Jhaverchand Meghani

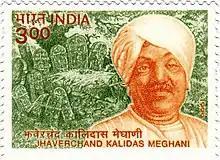
Meghani on a 1999 stamp of India

In 1930, he was sentenced to 2 years in jail for writing the book "Sindhudo" that contained songs to inspire the youth of India that was participating in the struggle for Independence against the British Raj. It is during this time that he wrote "Kavya Triputi" based on Gandhiji's visit to London for the Round Table conference. During this period, he also started writing short stories independently and served as editor for "Phoolchaab" magazine.